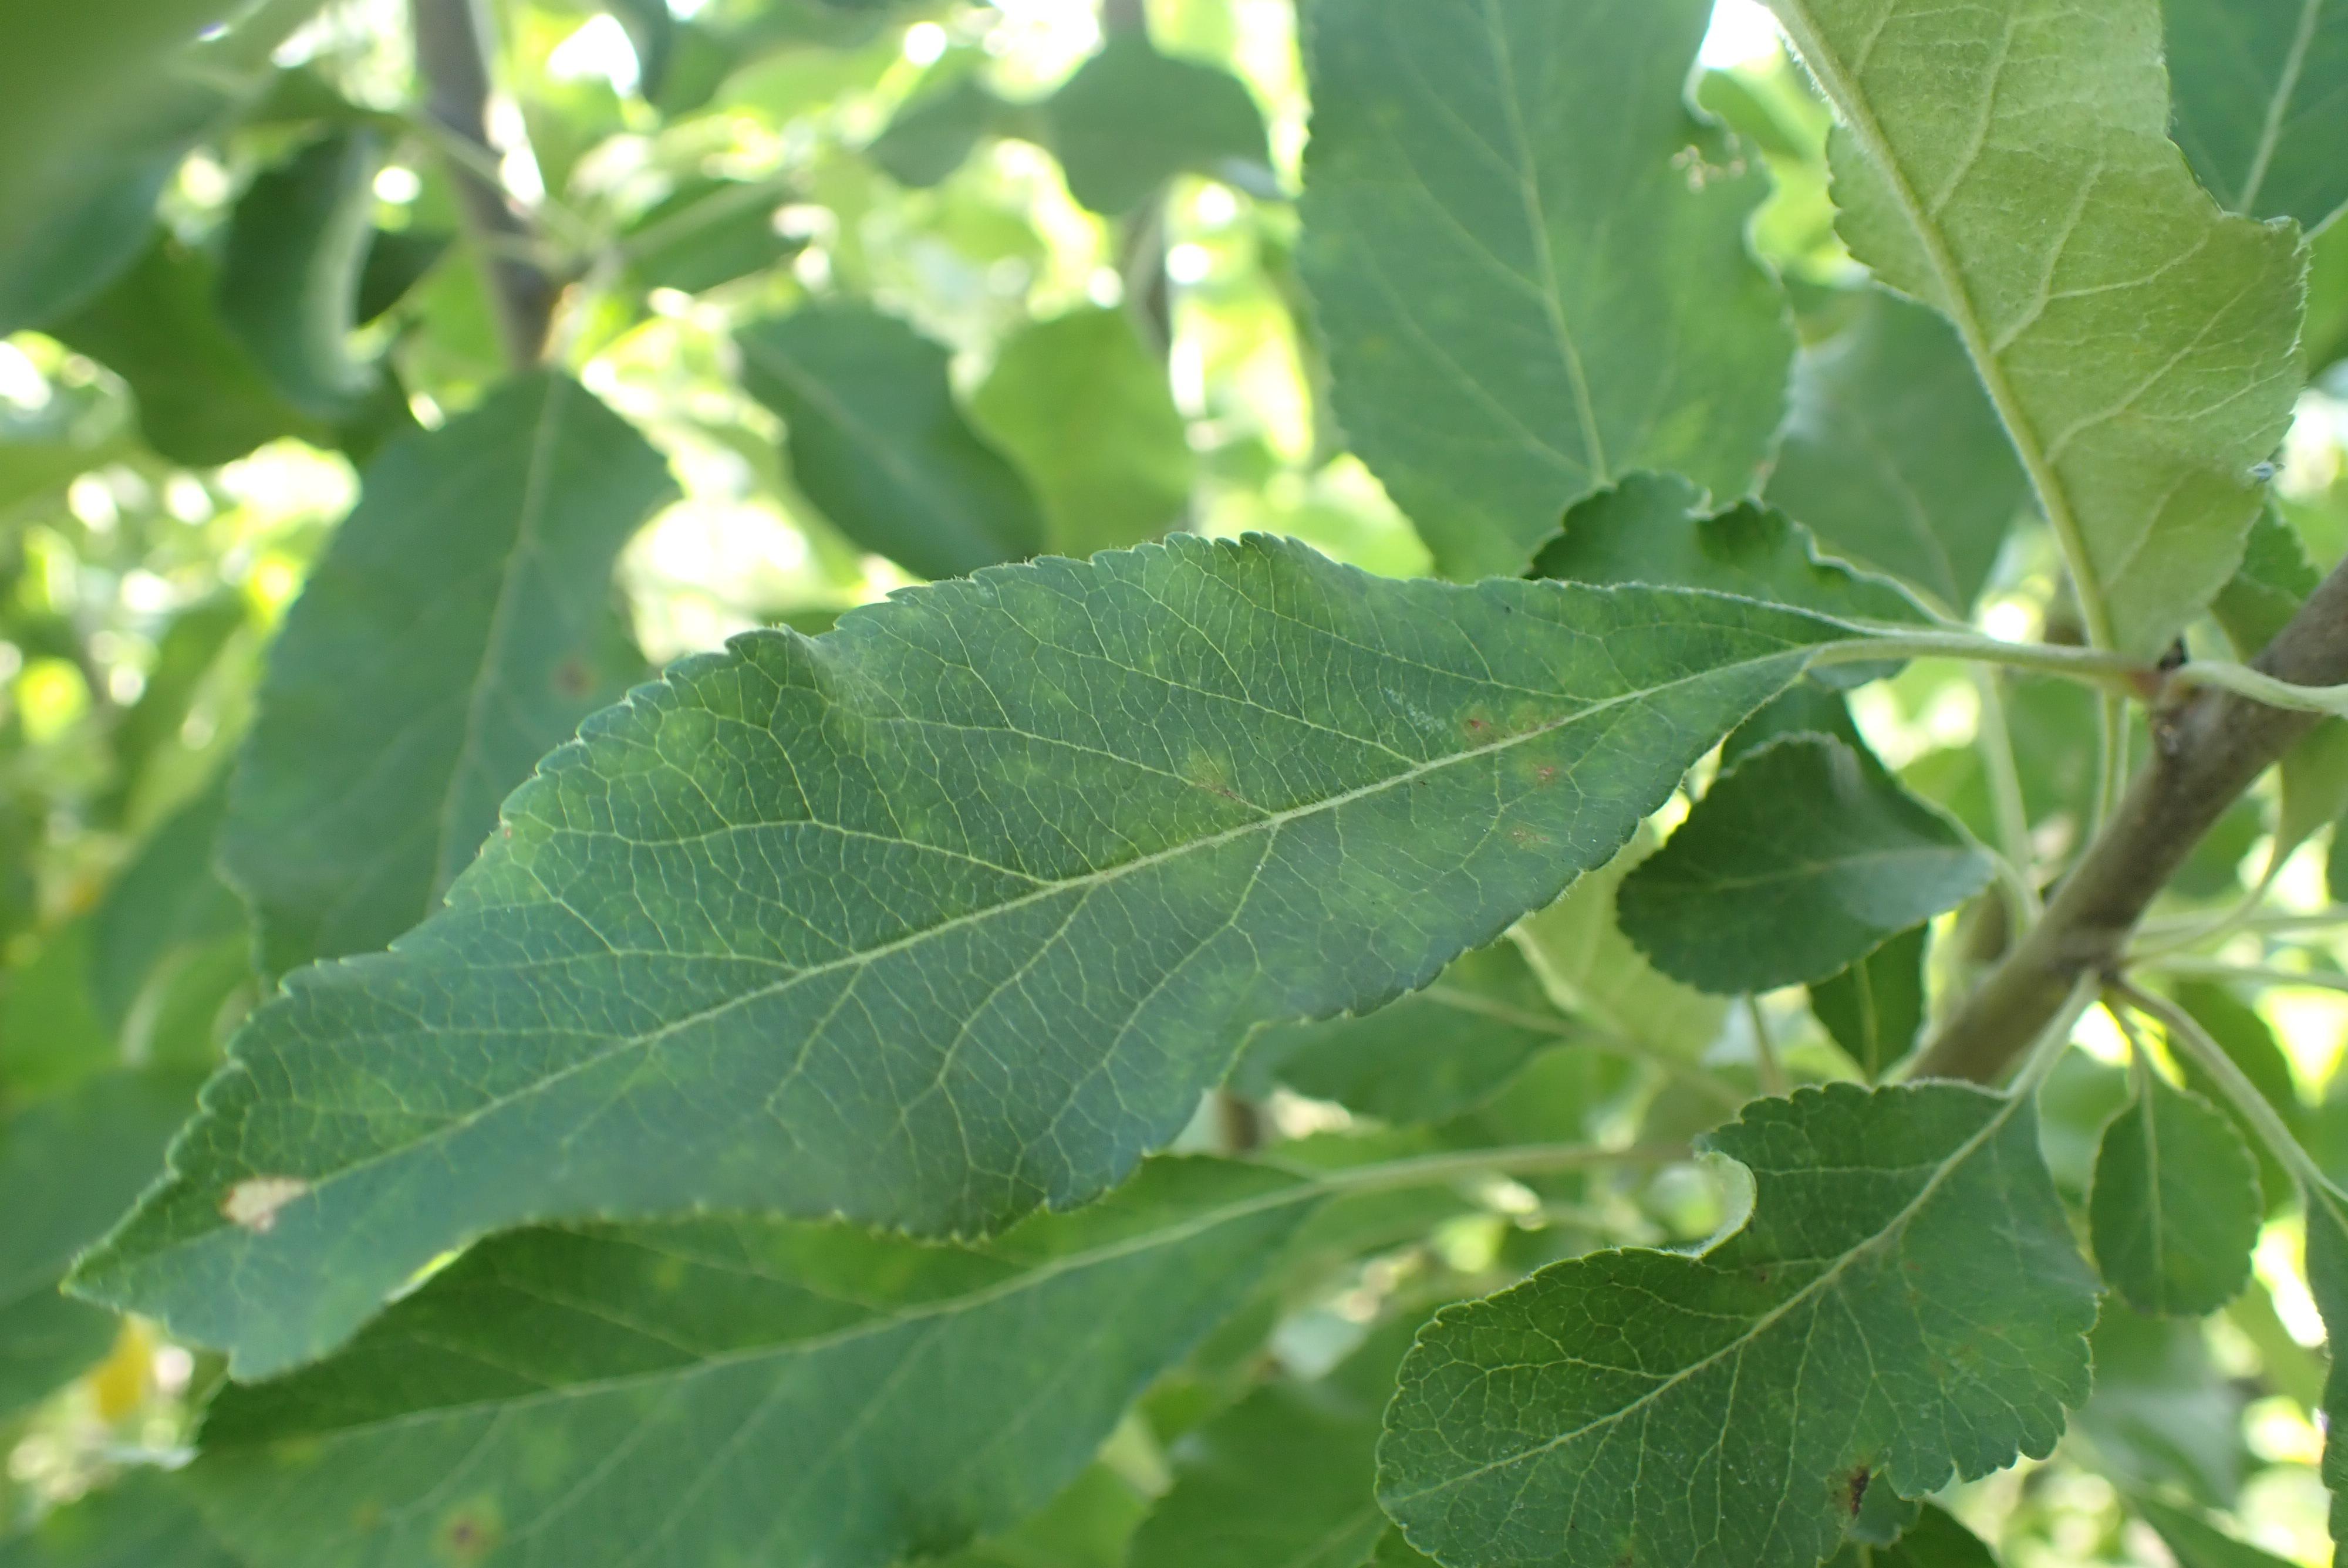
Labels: scab